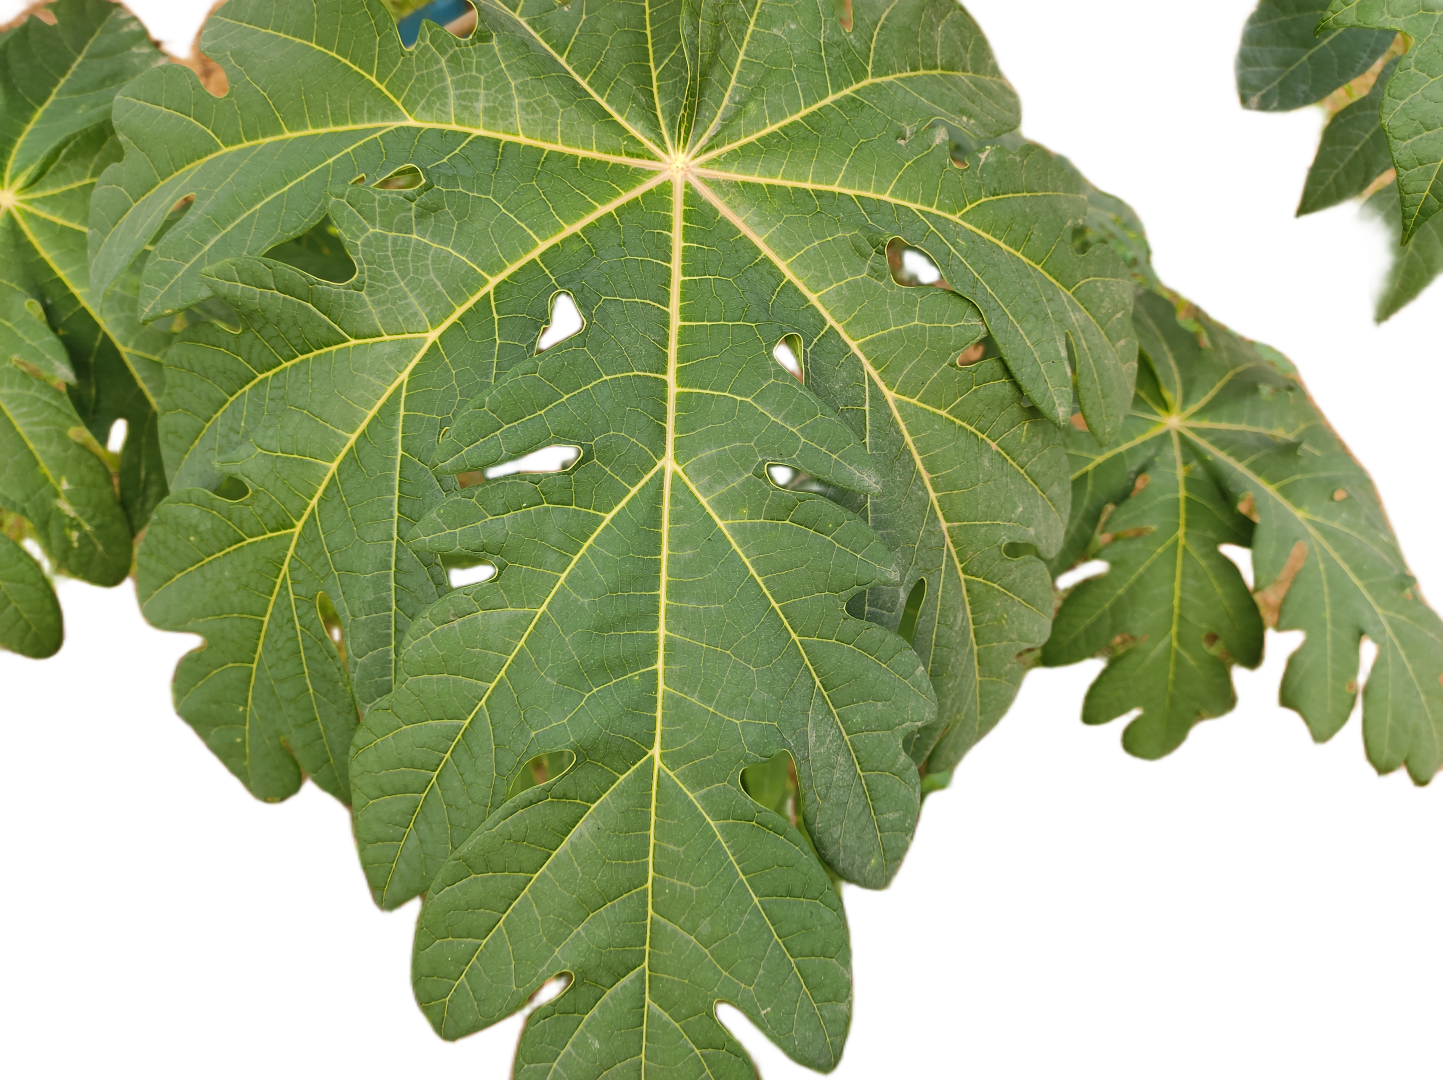
Crop: Papaya
Label: Healthy_leaf